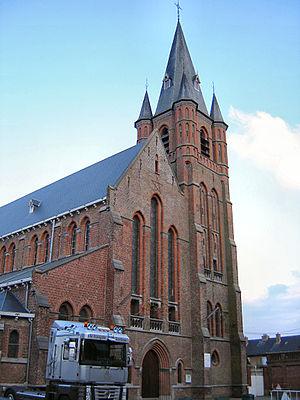
Eglise Saint-André à Le Bizet, hameau de Ploegsteert
Le Bizet est un village belge située en Wallonie picarde dans la province de Hainaut. Depuis la fusion de communes de 1977 en Belgique, il fait partie de l'entité de Comines-Warneton.